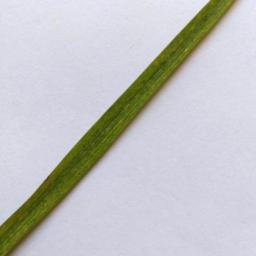
Label: Rice___Brown_Spot